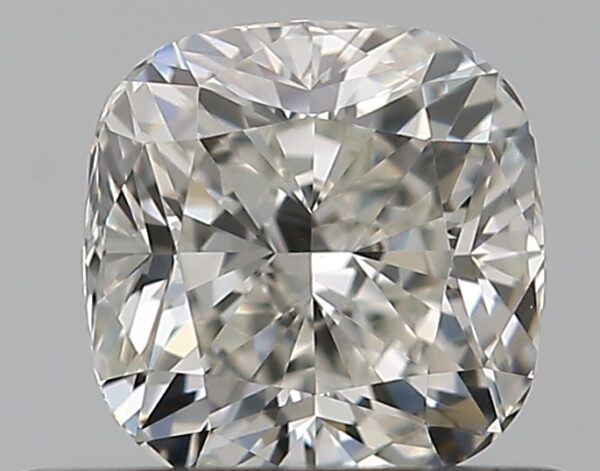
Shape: cushion
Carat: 0.51
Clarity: VS1
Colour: I
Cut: EX
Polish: EX
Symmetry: VG
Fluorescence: M
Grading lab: GIA
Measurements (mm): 4.52 x 4.47 x 3.11